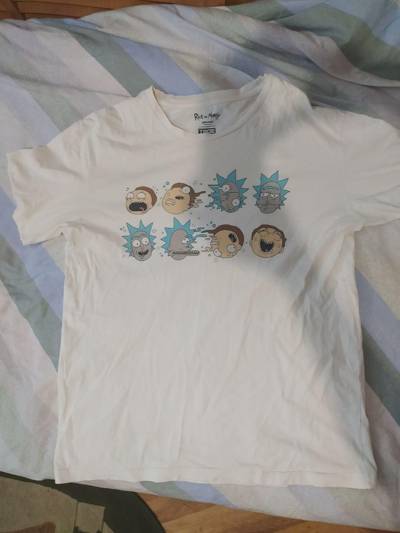
Waste category: clothes